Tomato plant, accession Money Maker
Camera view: tilt-top (135 deg); turntable rotation: 120 degrees
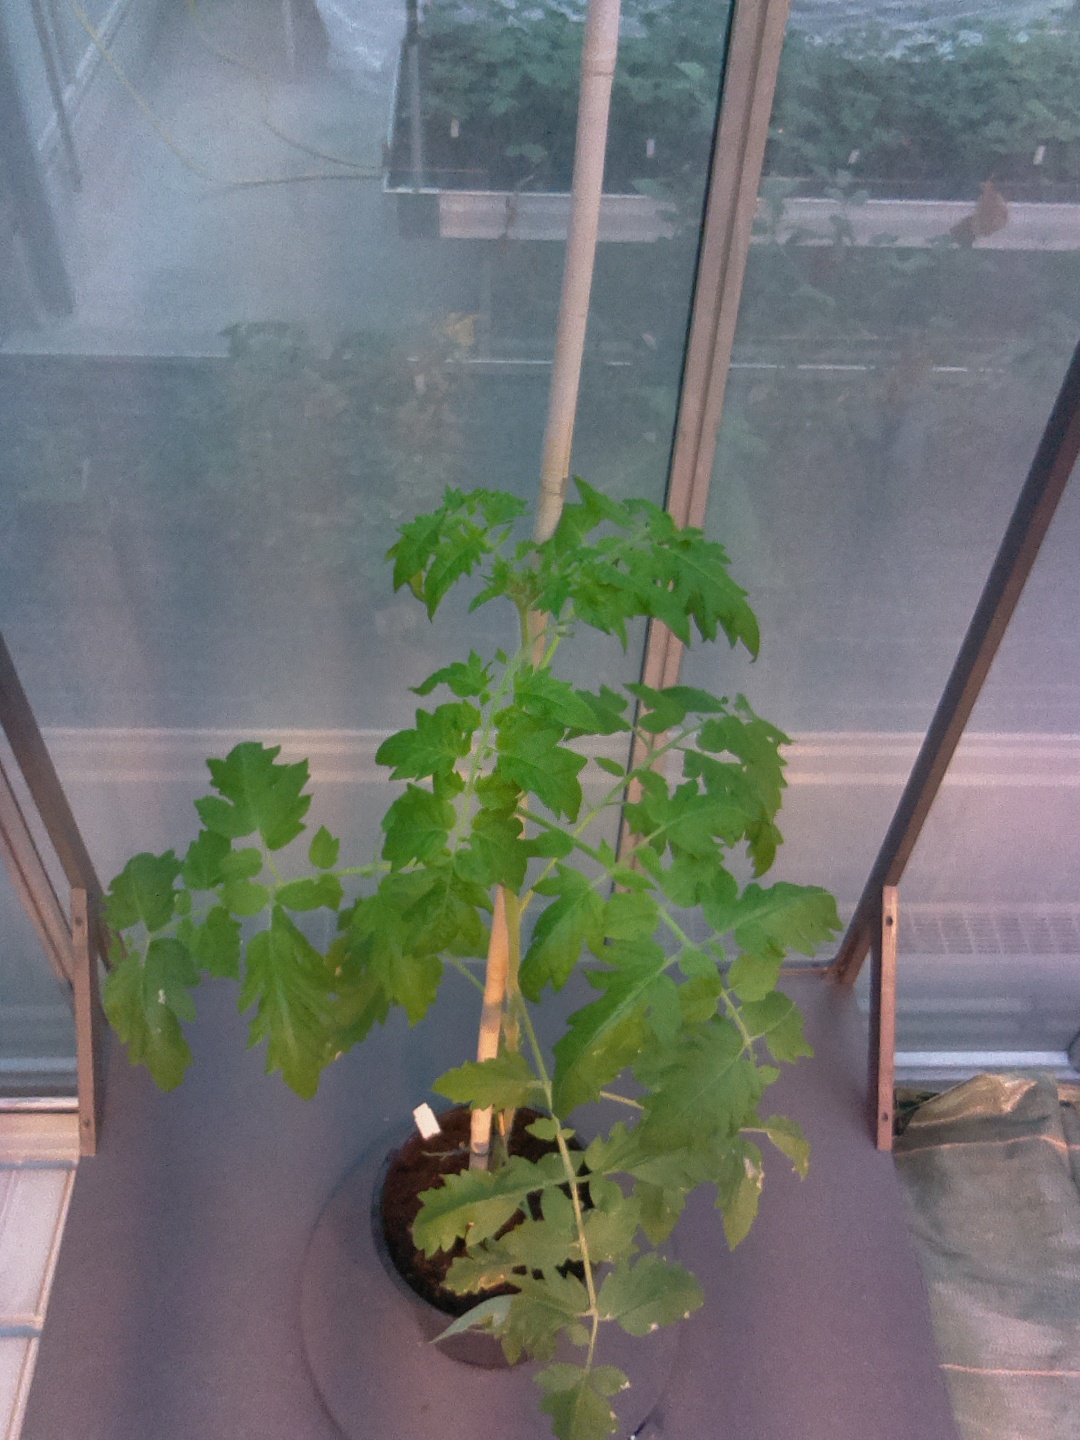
BBCH growth stage 54: 4 inflorescences visible